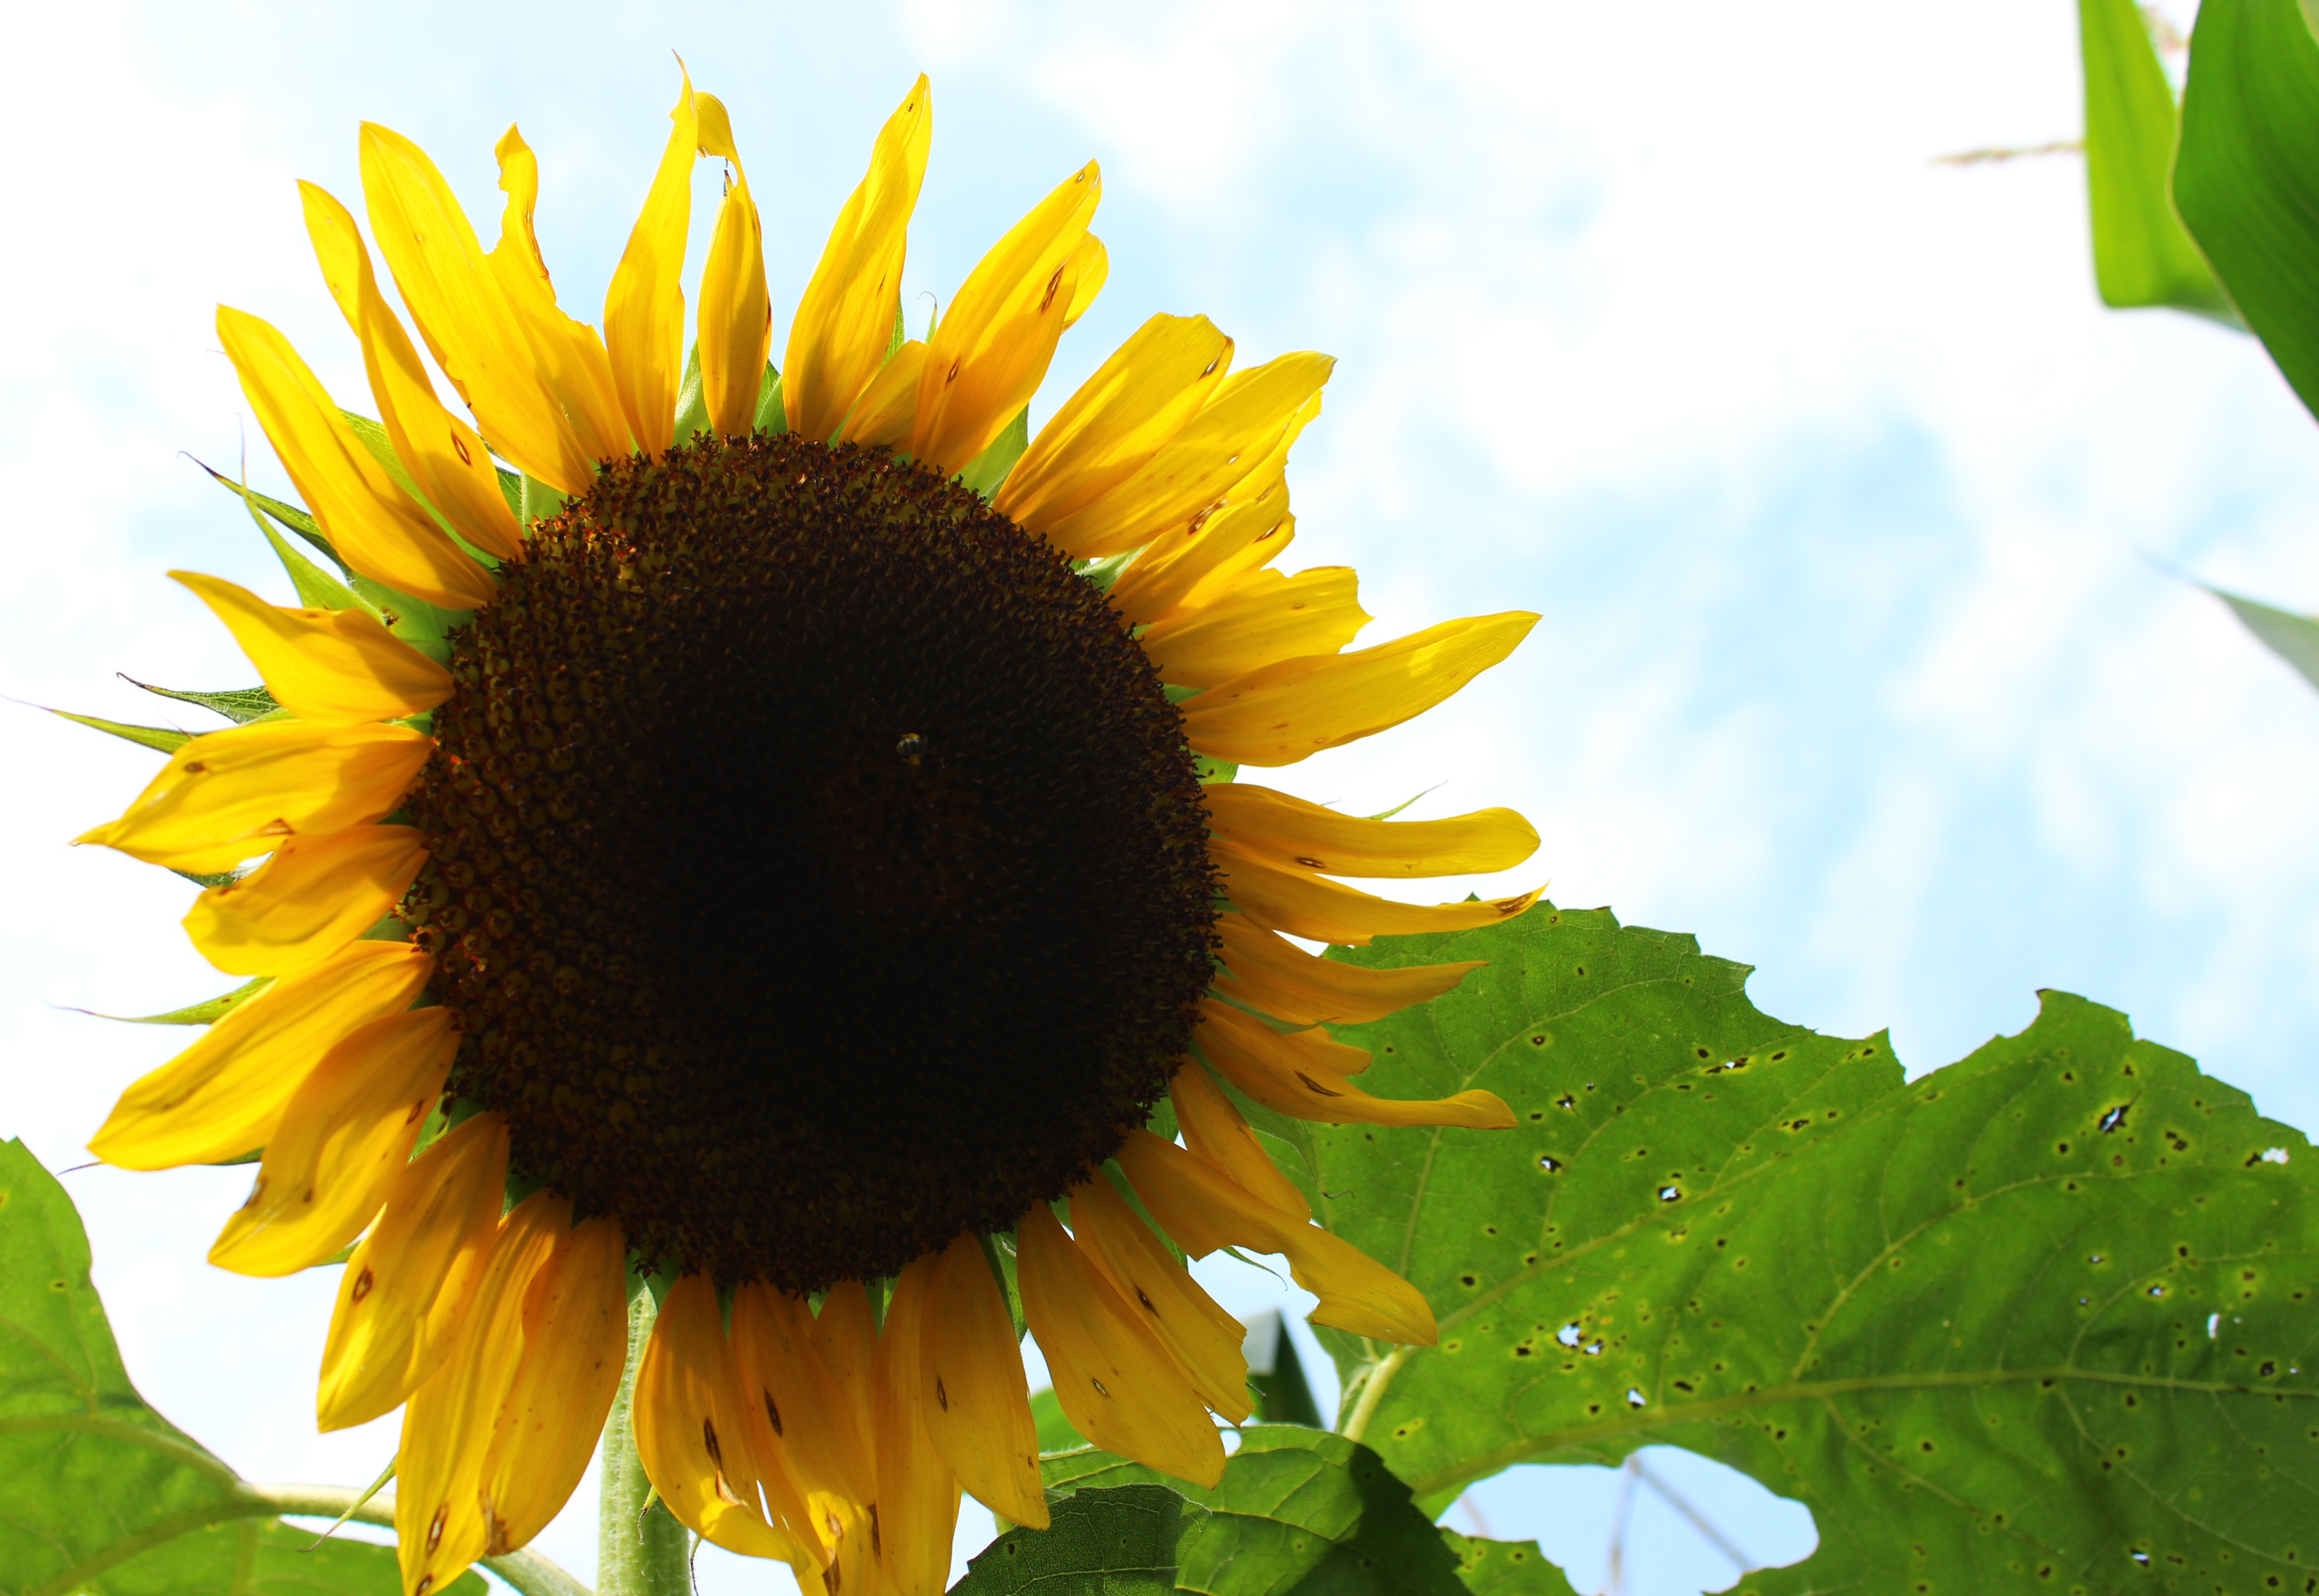
plant, field, flower, petal, botany, yellow, flora, sunflower, macro photography, flowering plant, daisy family, sunflower seed, plant stem, land plant